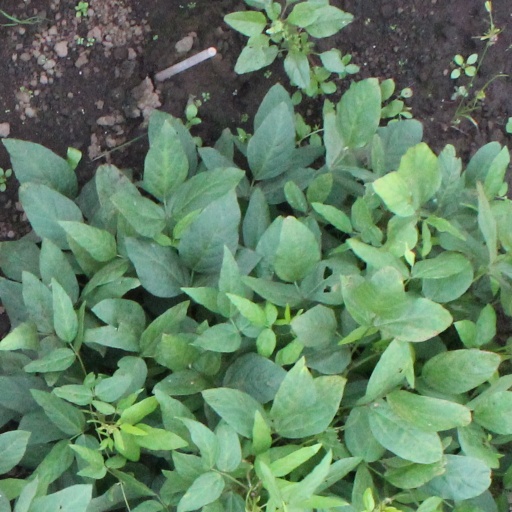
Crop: soybean